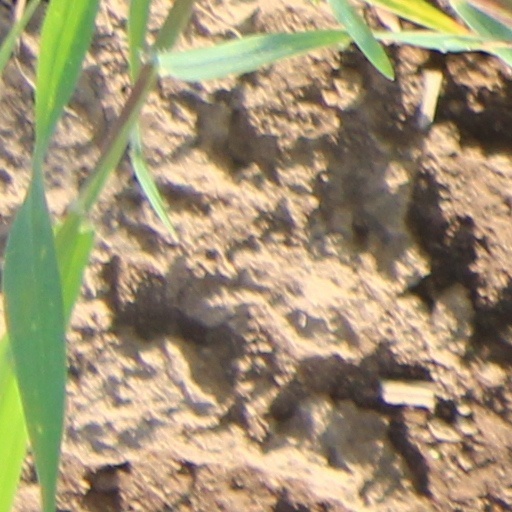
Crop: wheat